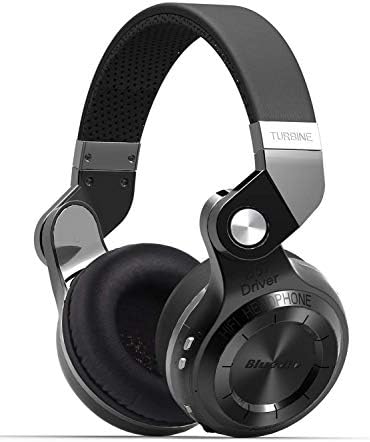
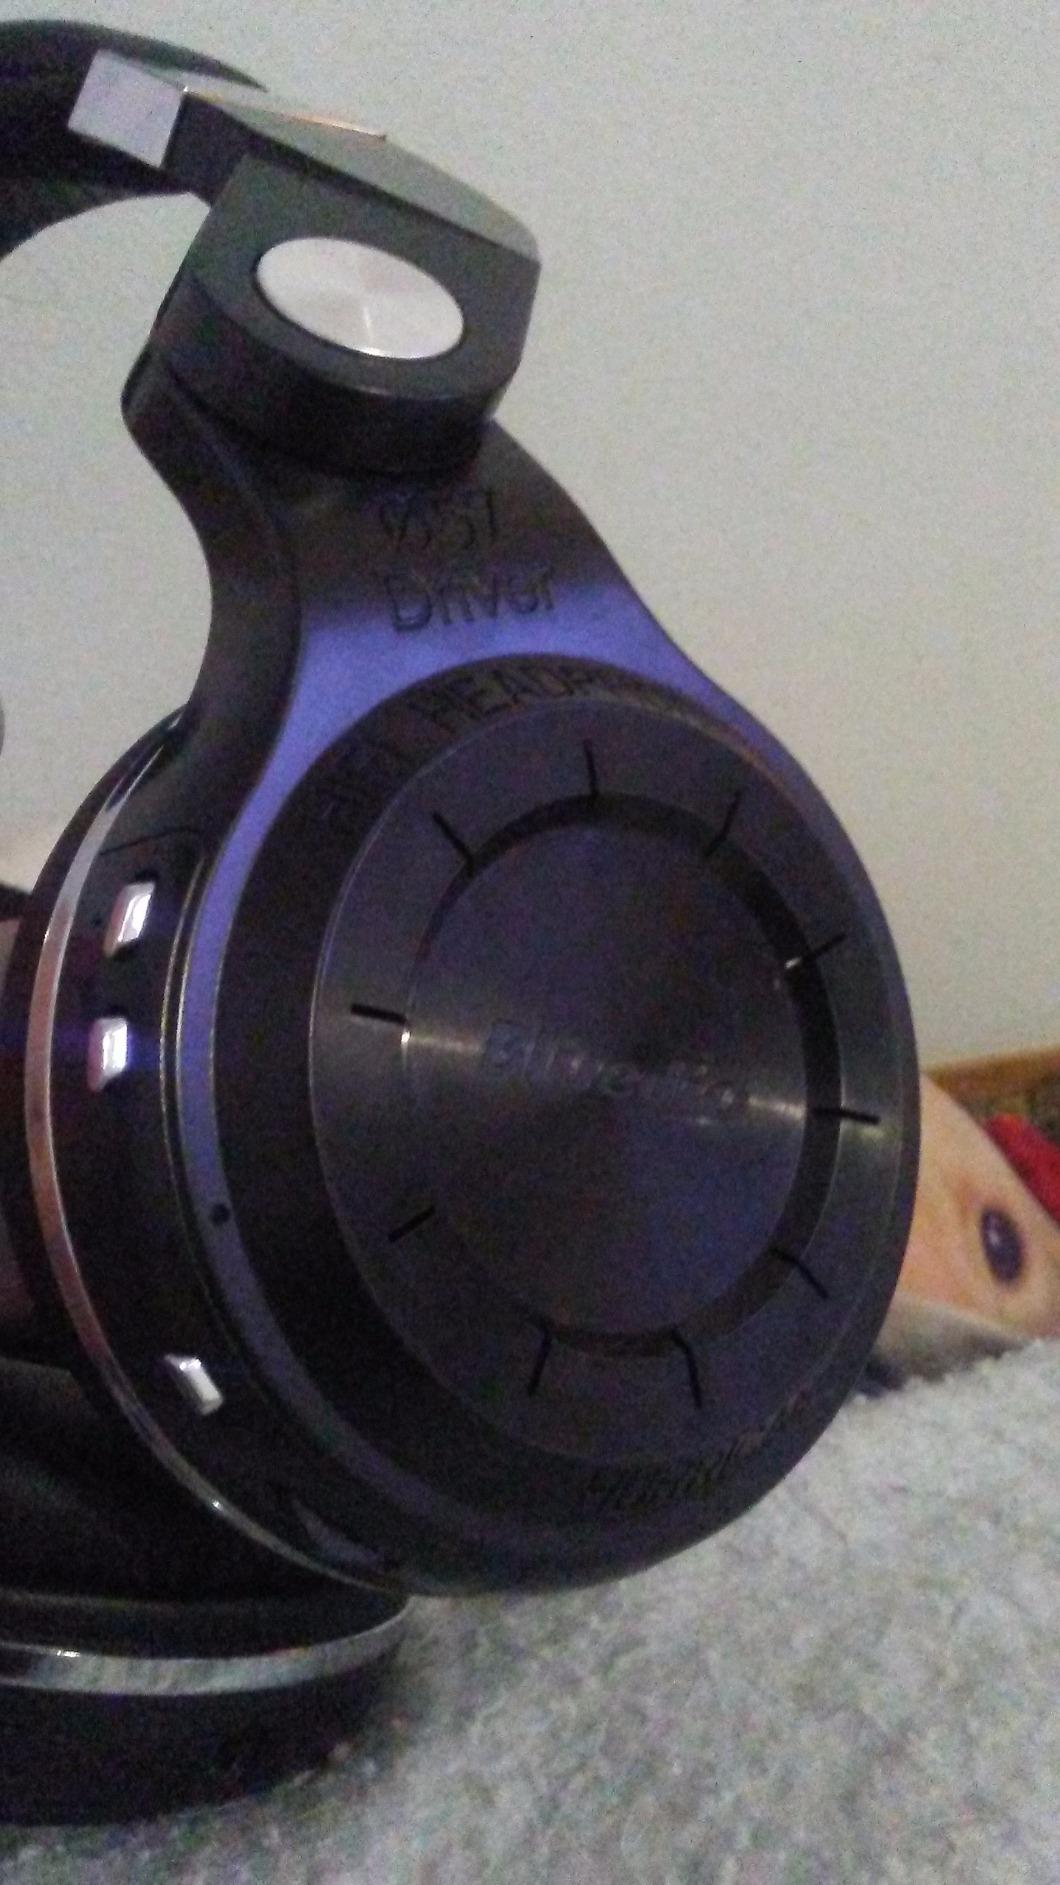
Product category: headphones
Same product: yes